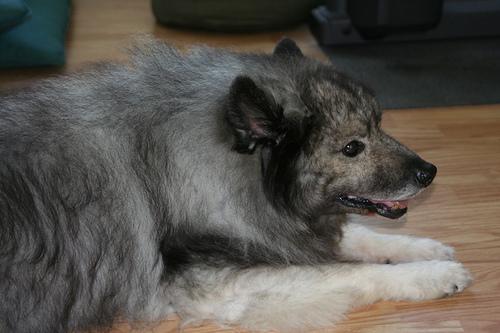
Breed: keeshond